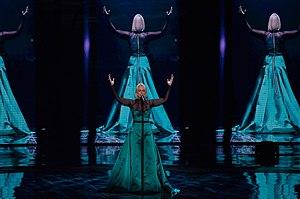
La Macédoine du Nord participe au Concours Eurovision de la chanson, depuis sa quarante-troisième édition, en 1998 et ne l’a encore jamais remporté.